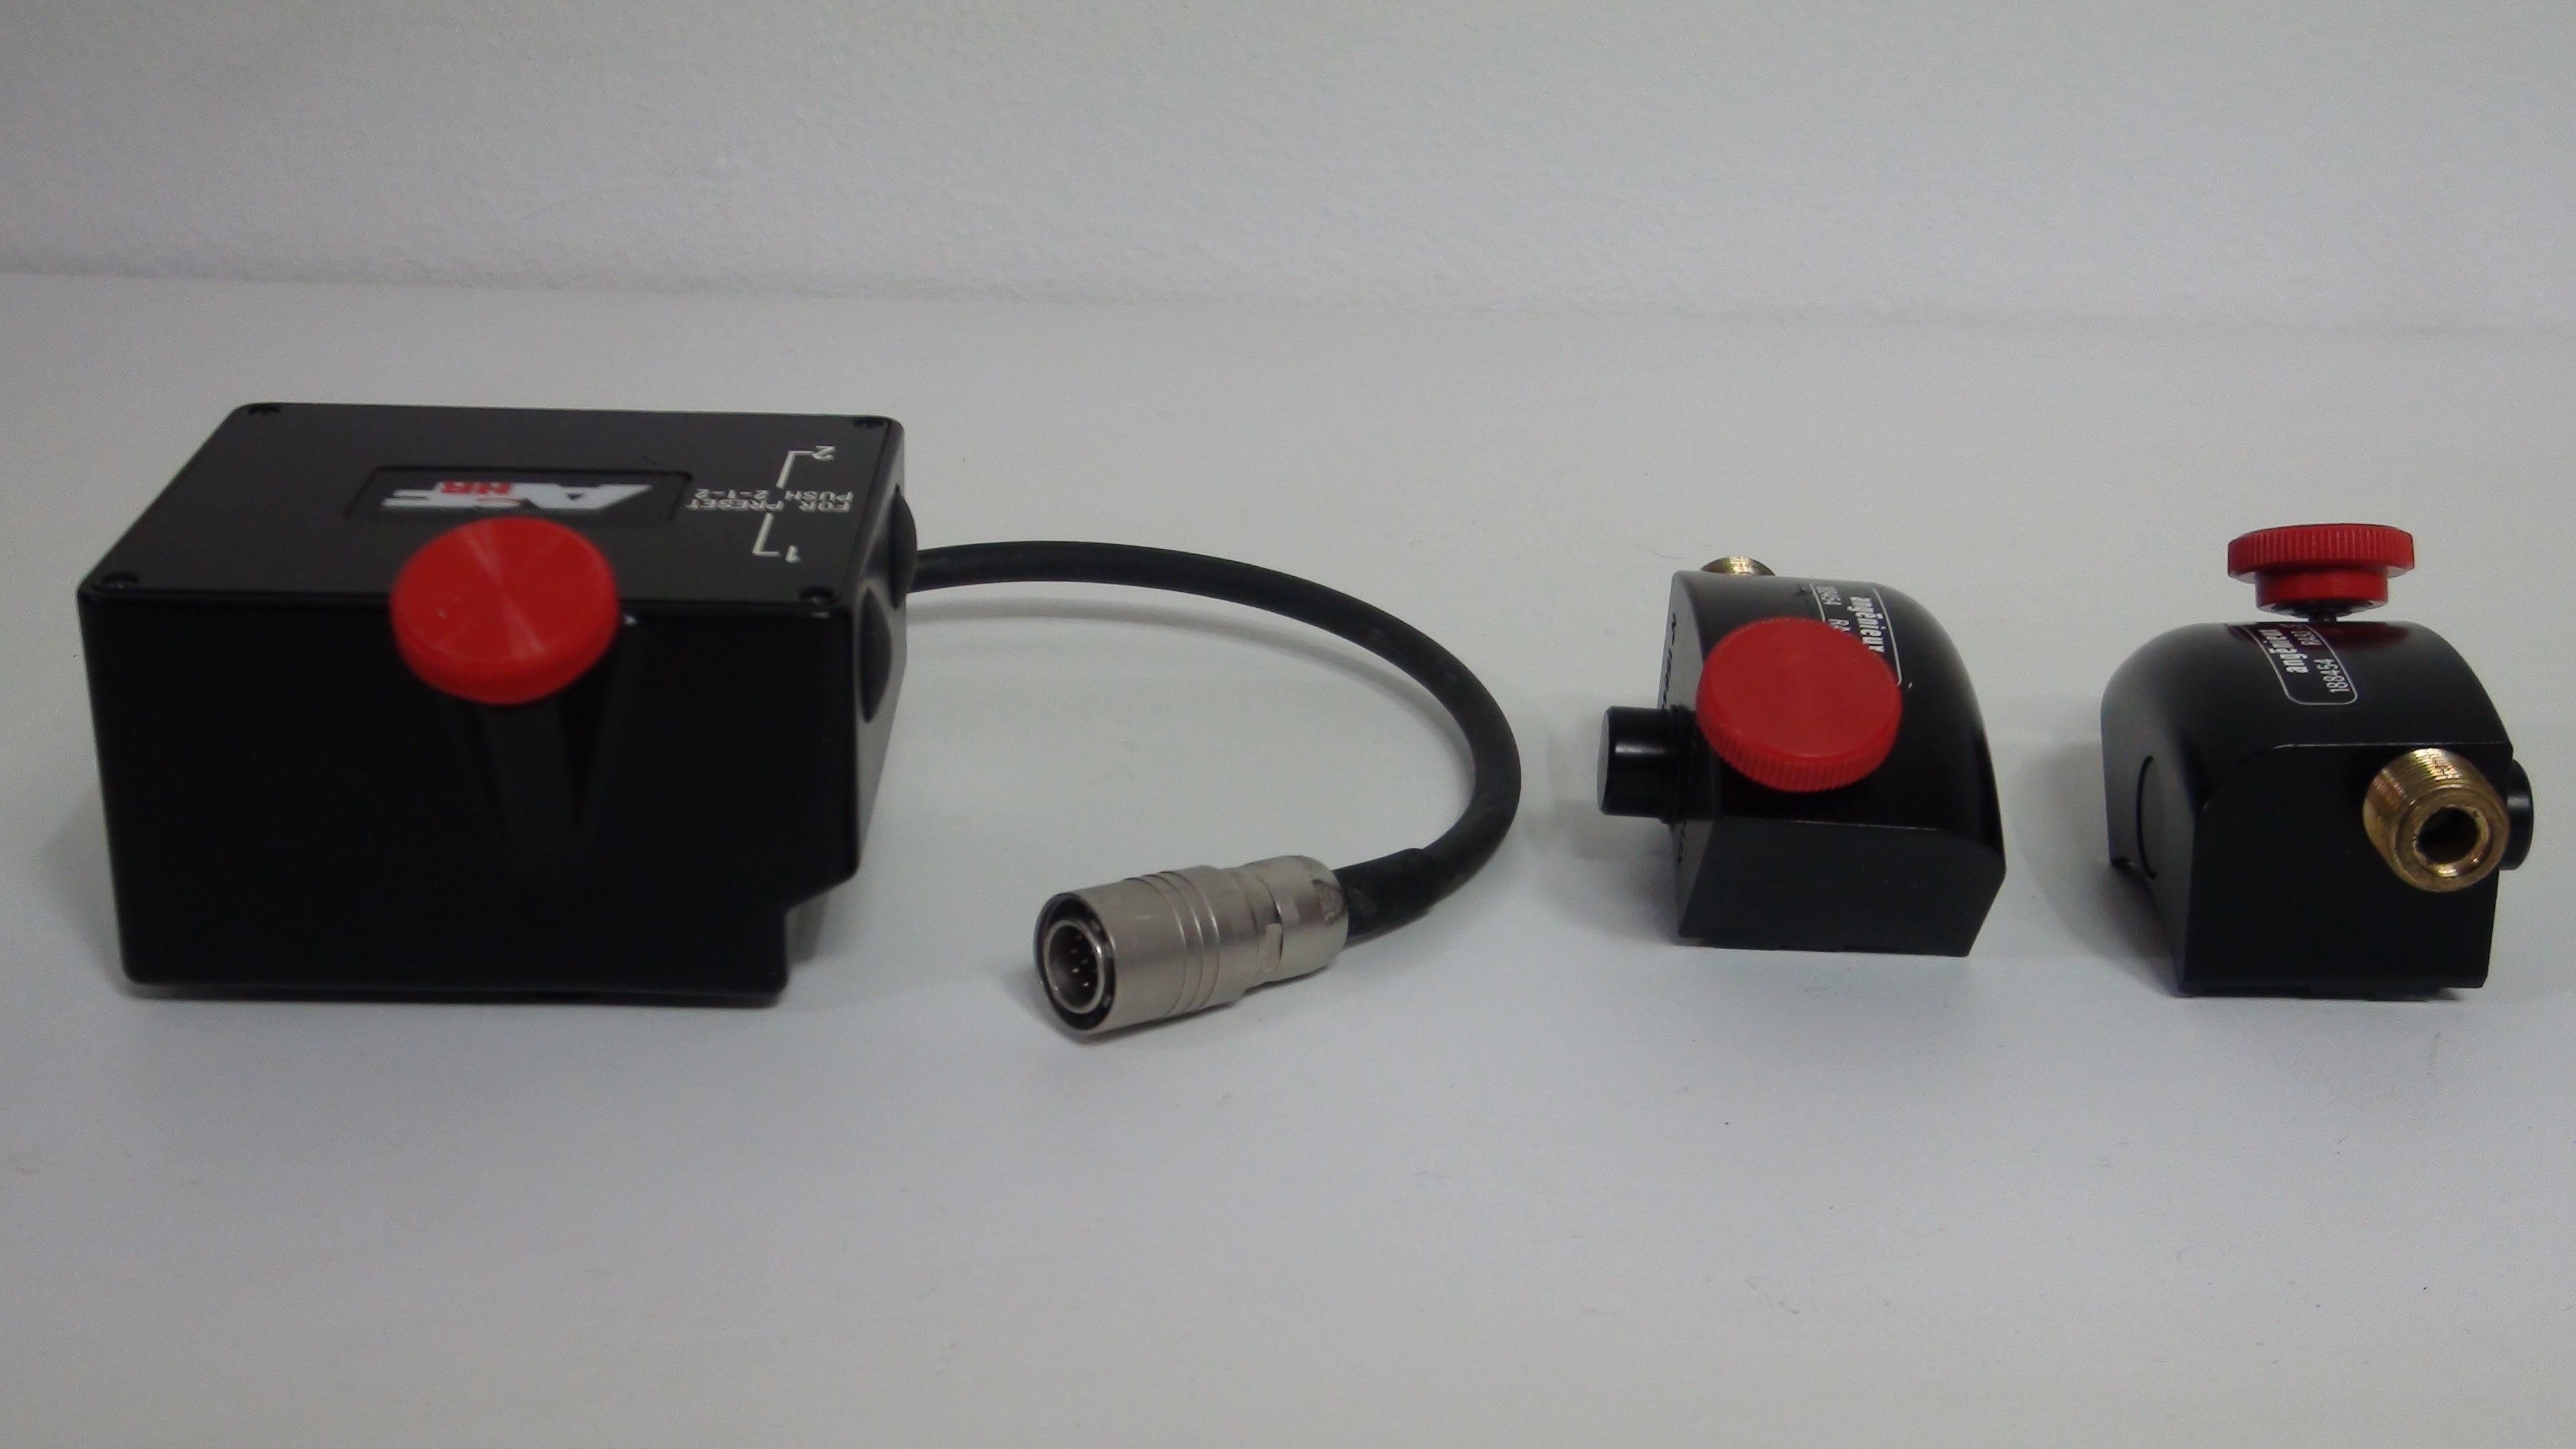
technology, lens, lighting, focus, electronic device, not xenix